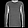
Label: Pullover